Charing Cross (Bendigo)

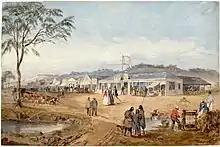
A watercolour painting by an unknown 19th-century artist of McPherson's Store in Bendigo in 1853, the present location of Charing Cross and the Alexandra Fountain

Charing Cross was also the intersection of Bendigo's two main tram lines, one line of which survives today as part of the infrastructure of trams in Bendigo. The Charing Cross tram stop is the second stop on the vintage "Talking Tram" network which is operated by Bendigo Tramways, under the supervision of the Bendigo Trust.